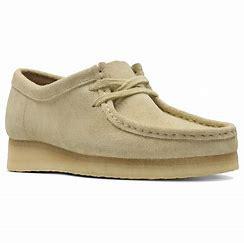
Brand: Clarks
Model: S Wallabee